Leon Stanislaw Jablecki

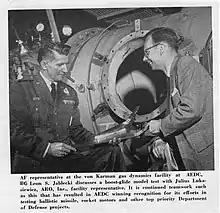

He retired from the Air Force after twenty-eight years of service then entered Civil Service with the U.S. Army at the Army Aviation Center. He was assigned to the Combat Developments Division and headed the research project for Rotor-craft vulnerability under combat conditions. Dr. Jablecki and his team identified the five (5) key combat vulnerabilities associated with the helicopter under combat conditions using data accumulated during the Vietnam War.